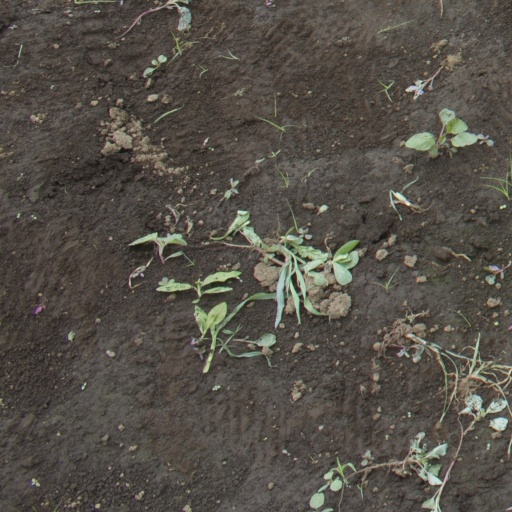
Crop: soybean